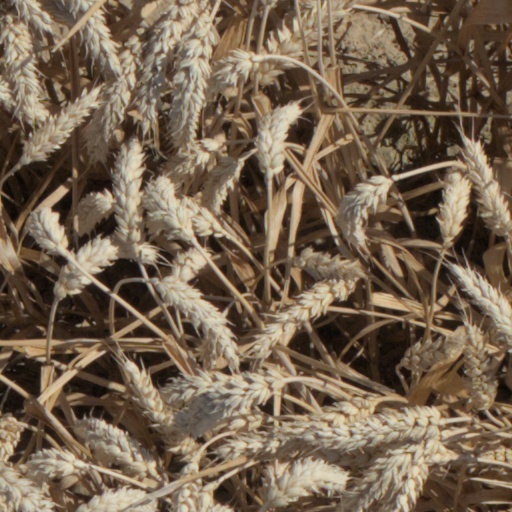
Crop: wheat